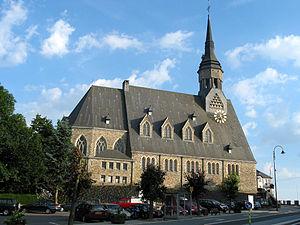
Vielsalm (Belgique), l’église Saint-Gengoul (1953-1957).